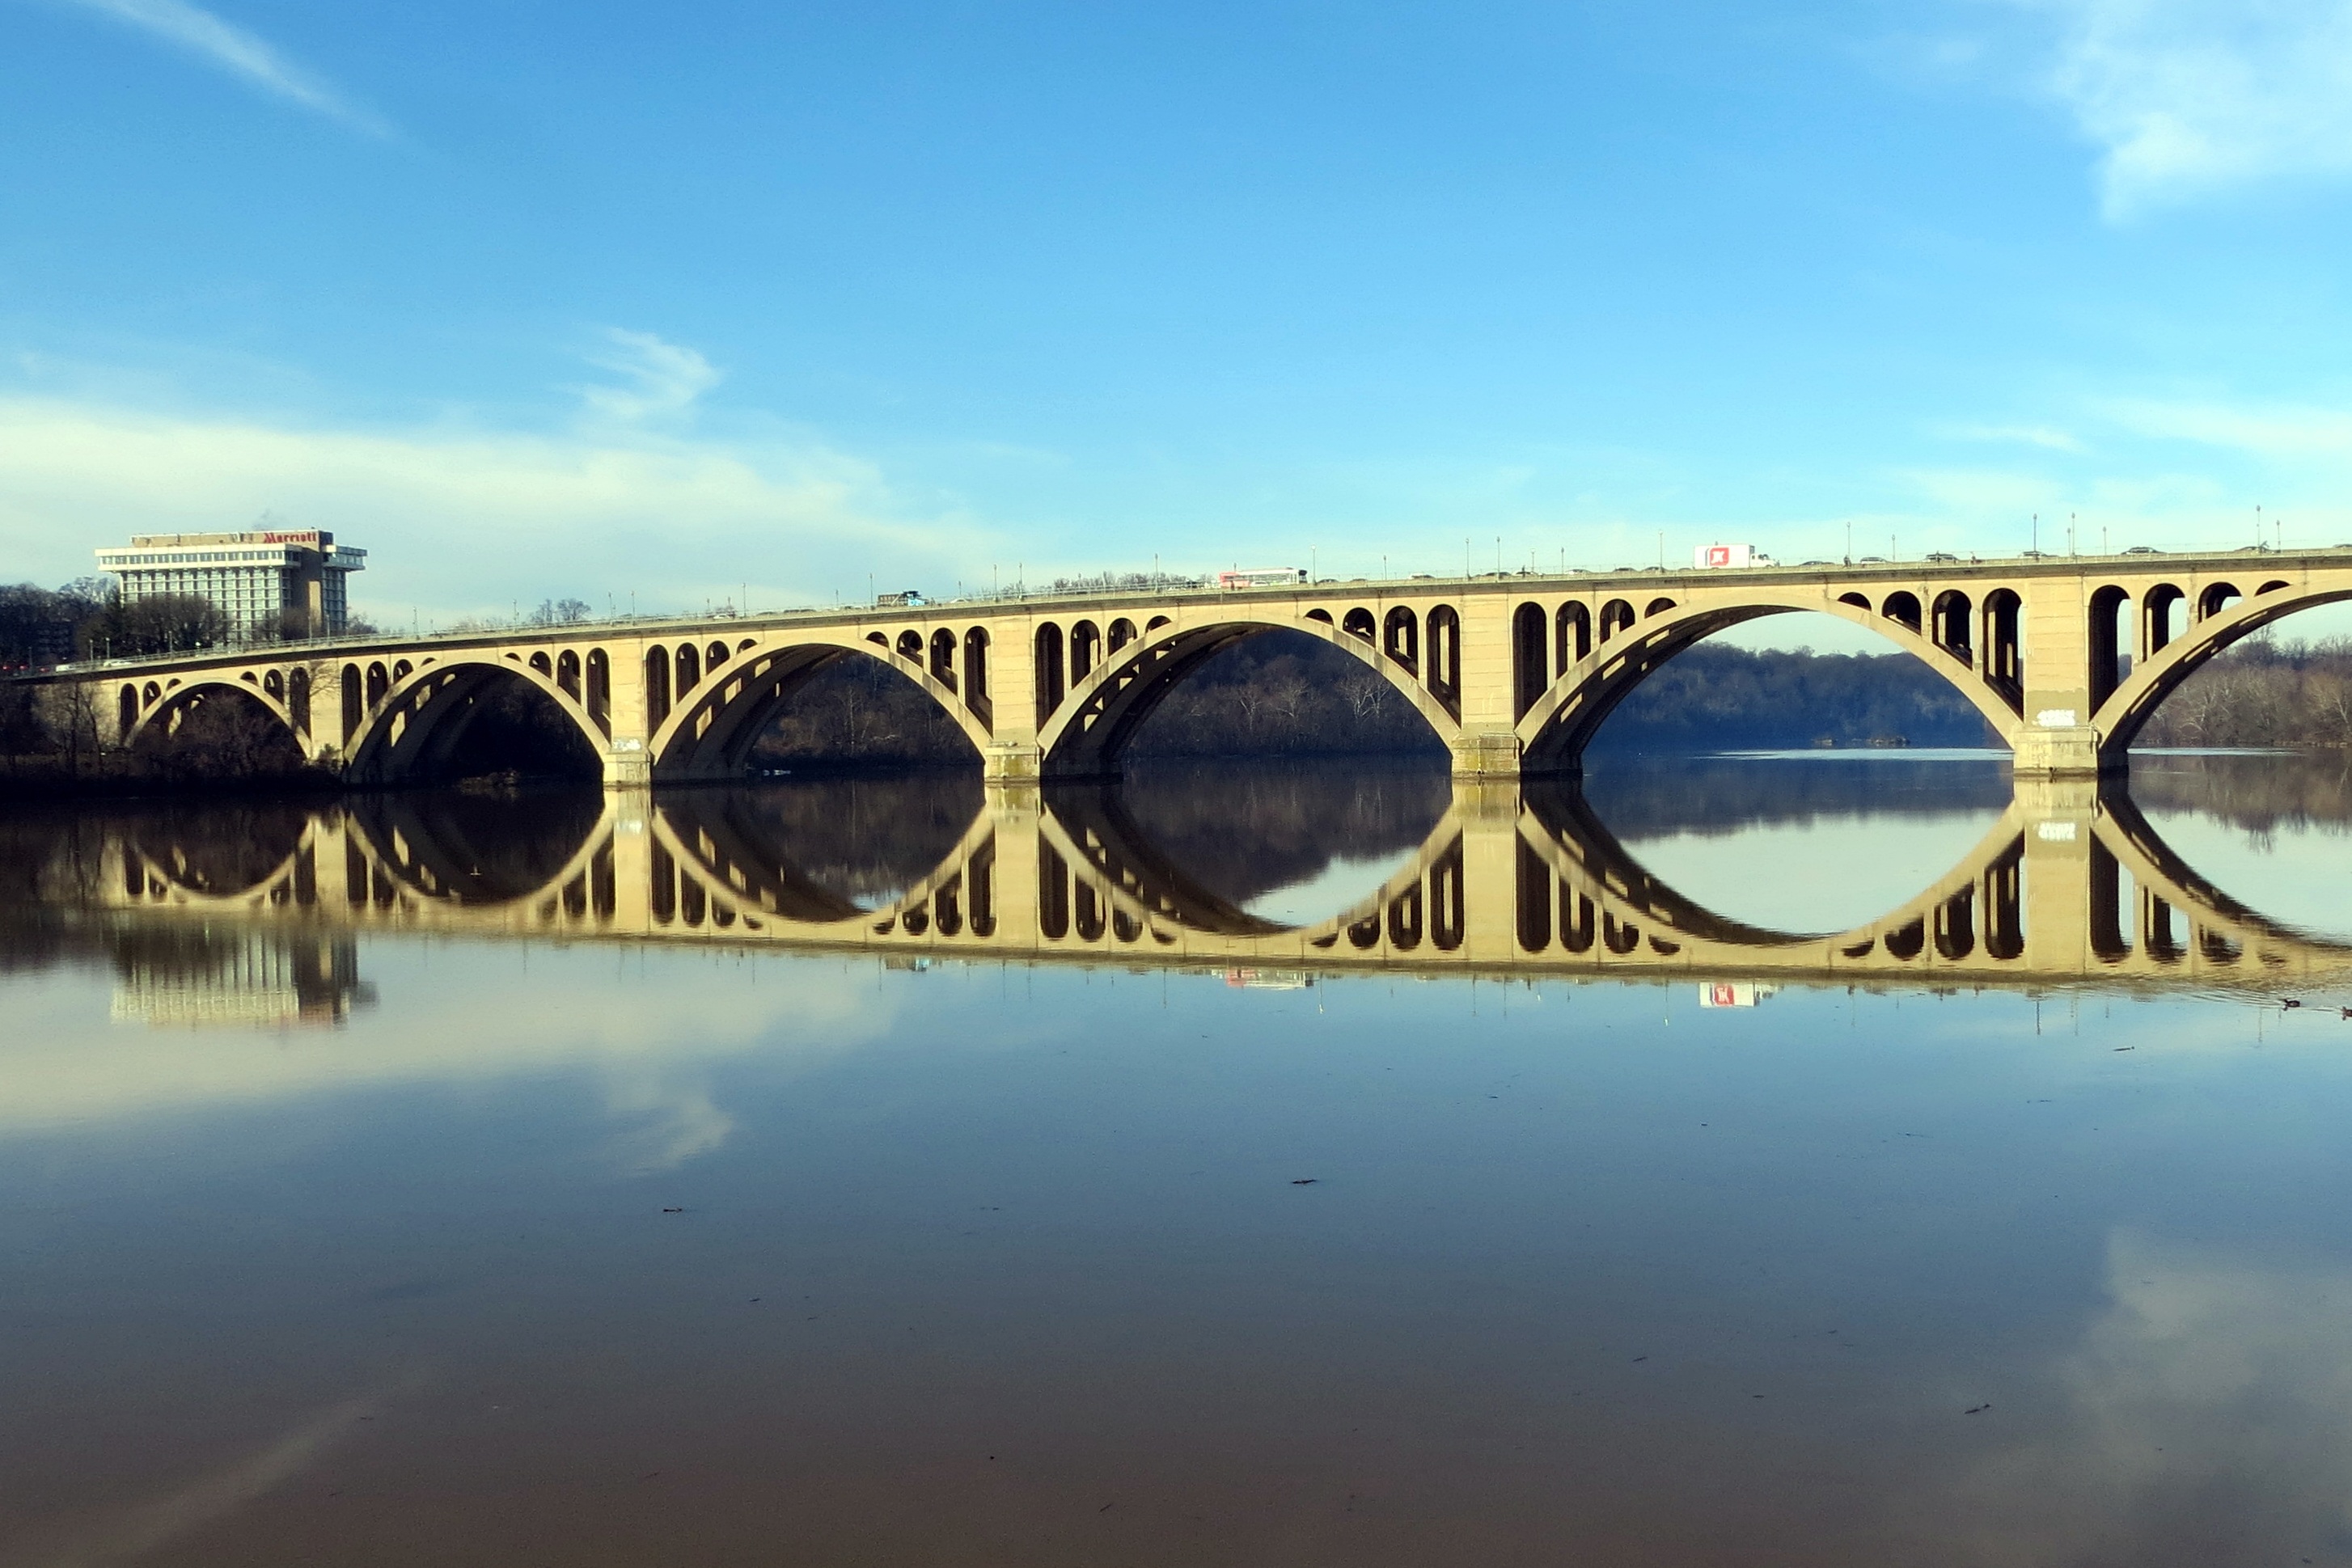
bridge, river, reflection, dc, virginia, arlington, potomac, nonbuilding structure, rosslyn, key bridge